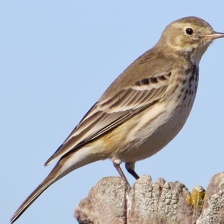
Species: AMERICAN PIPIT
Scientific name: ANTHUS RUBESCENS